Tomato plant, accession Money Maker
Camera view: tilt-top (135 deg); turntable rotation: 150 degrees
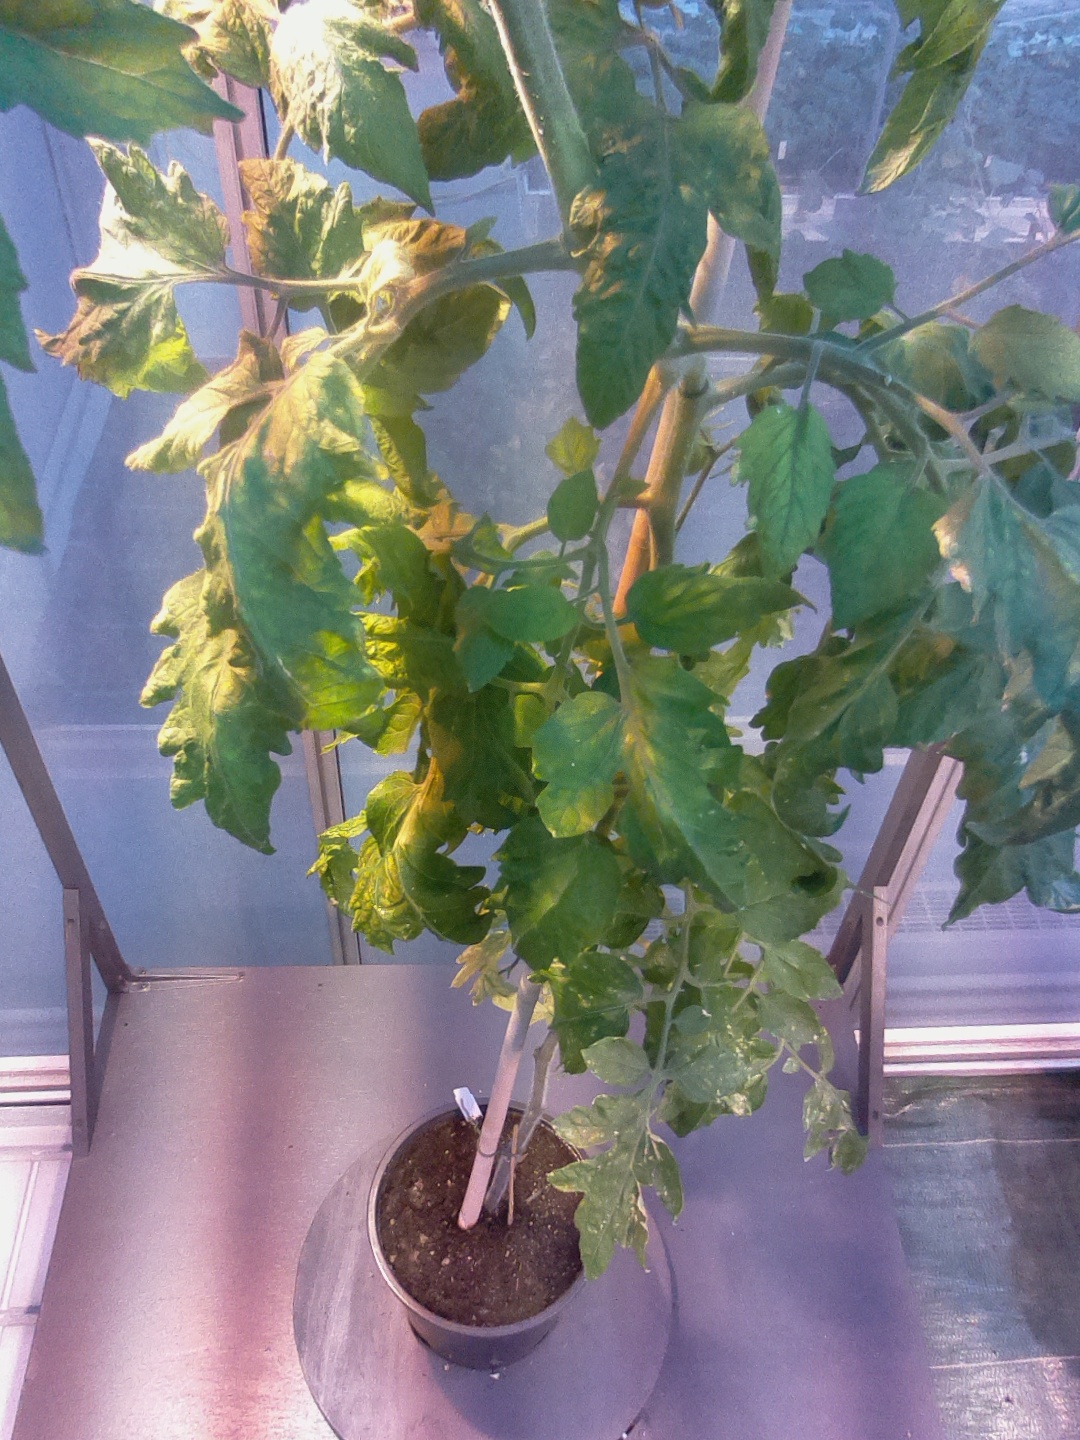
BBCH growth stage 72: 20%-30% of final fruit size